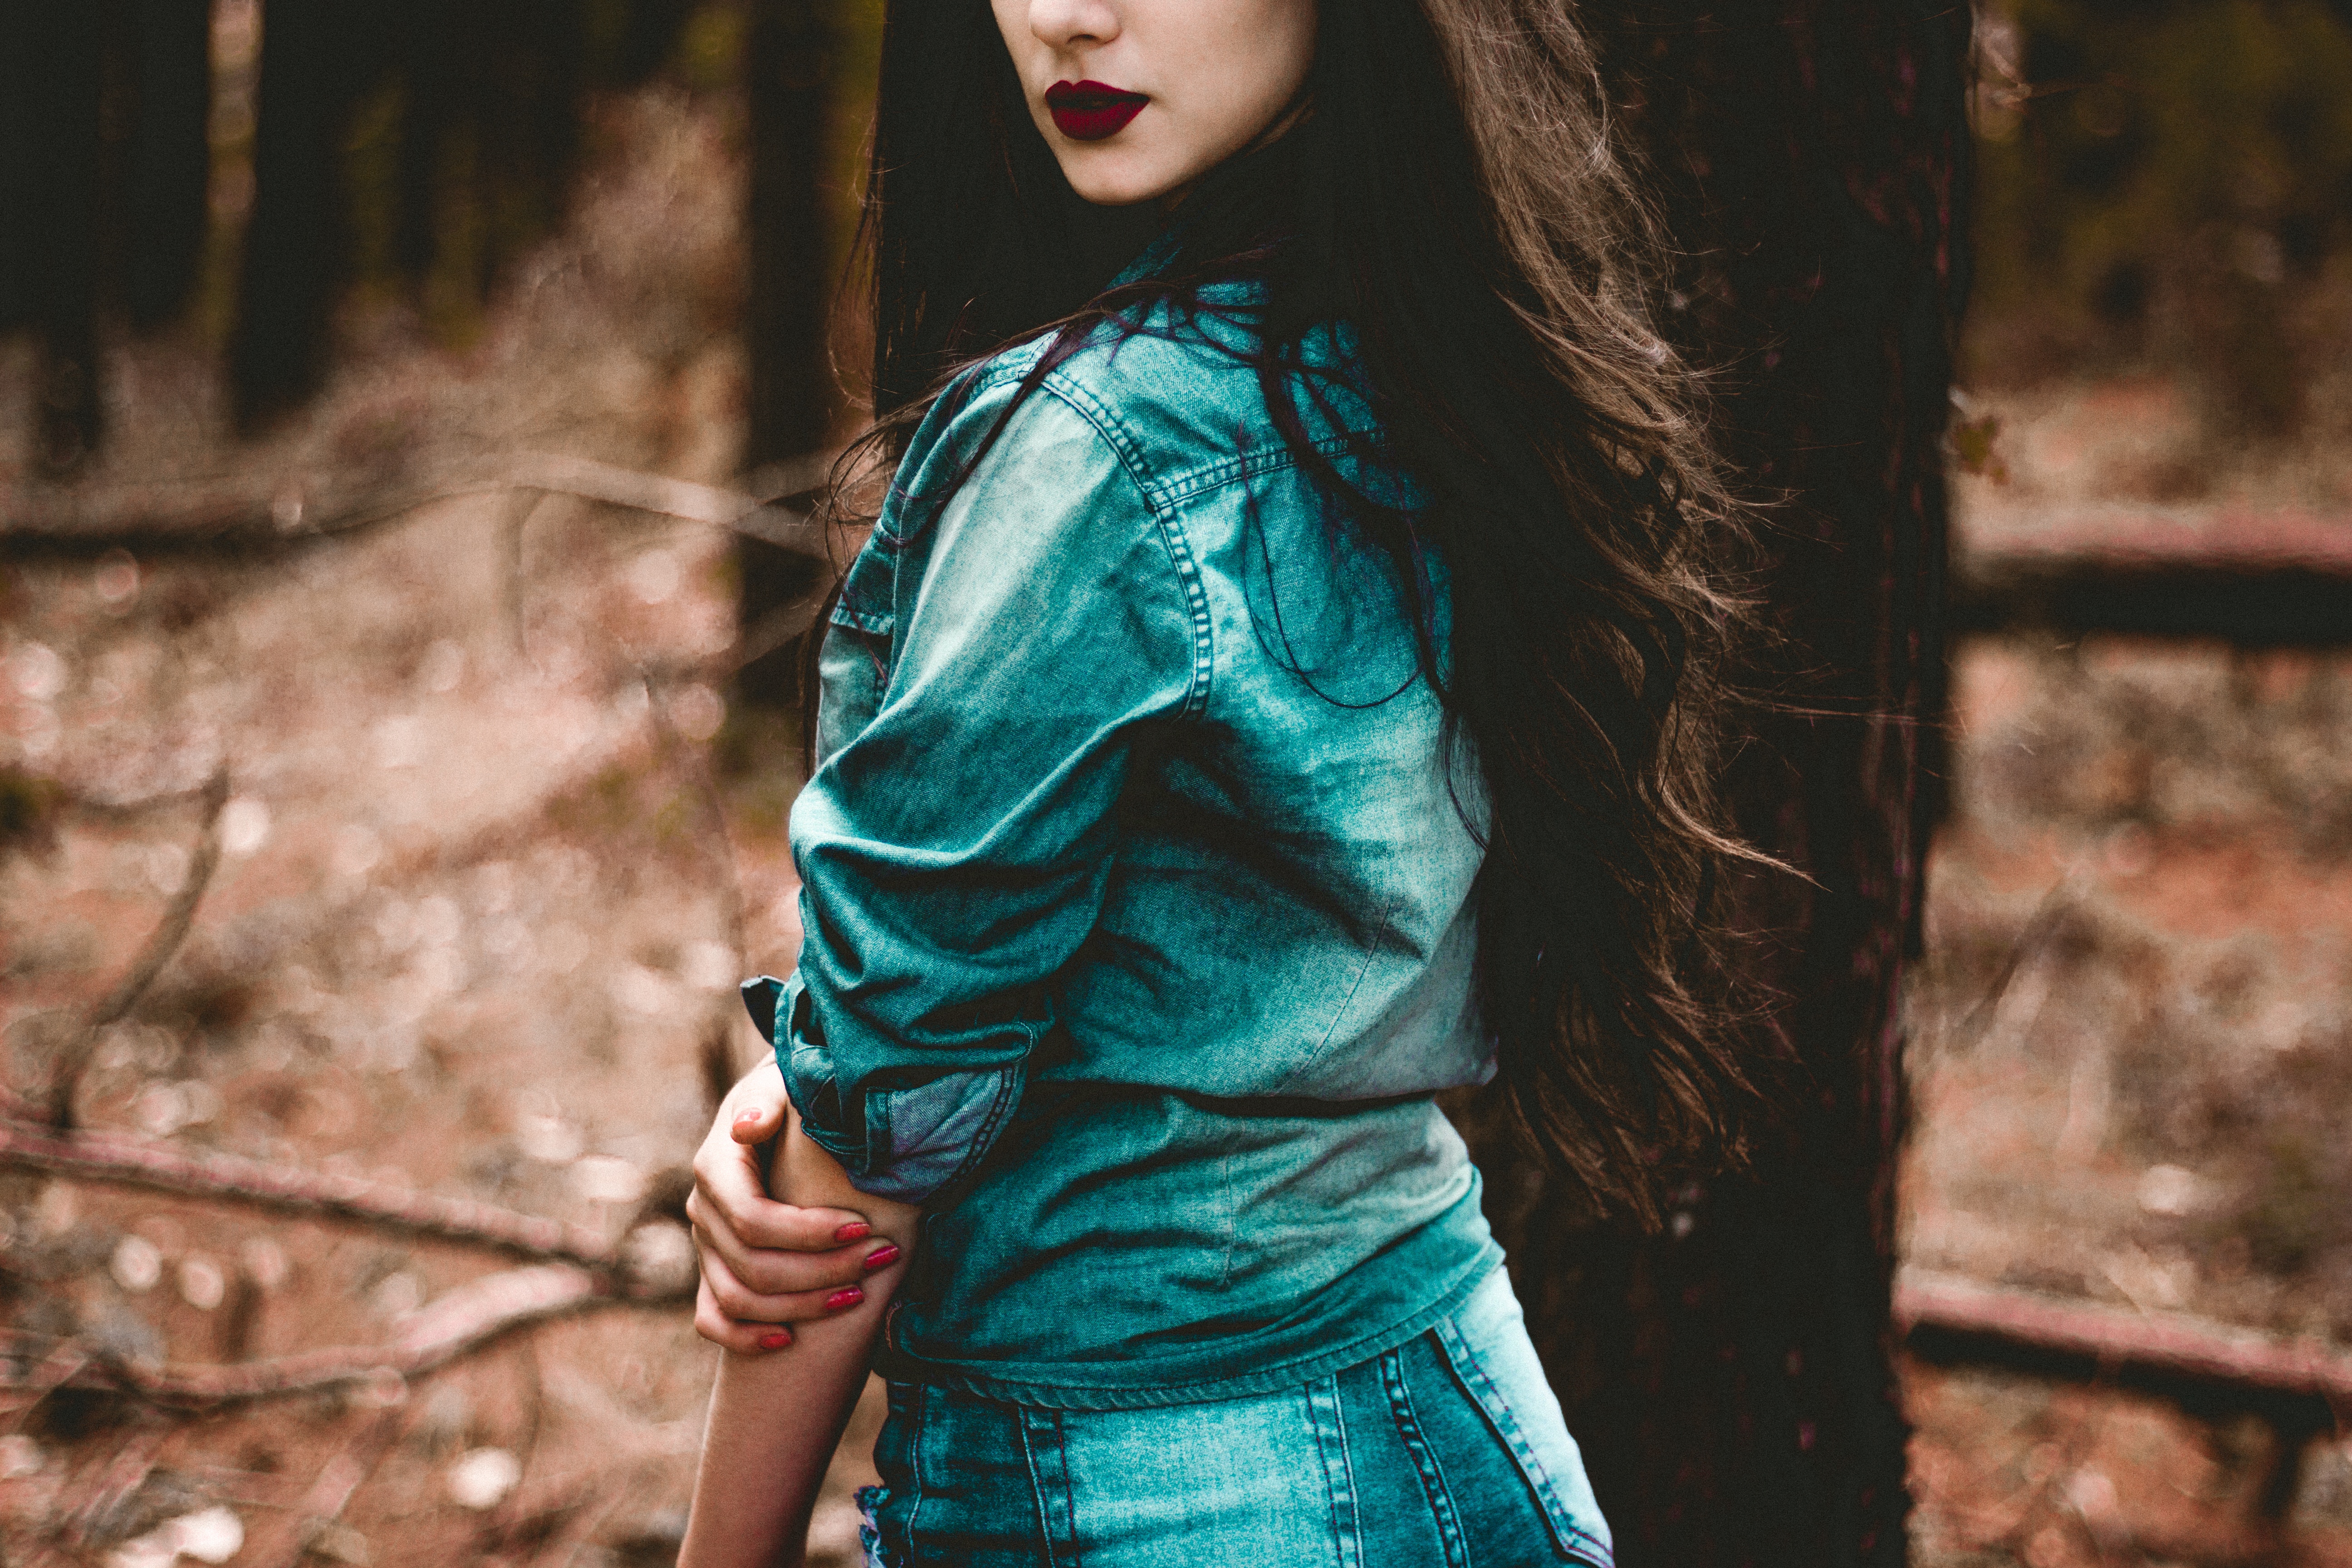
forest, winter, girl, woman, photography, female, brunette, model, spring, green, color, autumn, fashion, blue, clothing, lady, season, denim, dress, beauty, photo shoot